Fakahina

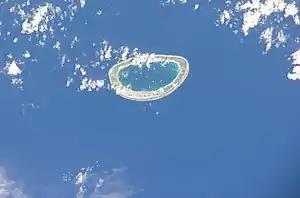
Another NASA picture of Fakahina.

Fakahina, or Kaīna, is a small atoll in the north of the Tuamotu group in French Polynesia. The nearest land is Fangatau Atoll, located 72 km to the north-west. Fakahina's length is and its maximum width . It has a land area of and a lagoon area of . There is no pass connecting the lagoon with the ocean.